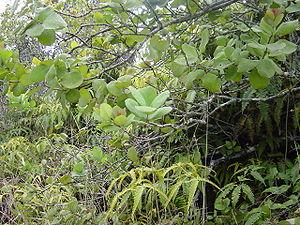
Santal est un nom vernaculaire ambigu désignant en français certains bois d'arbres appartenant principalement au genre Santalum, de la famille des Santalacées. Les arbres des espèces produisant ce type de bois poussent naturellement en Inde, au Népal, en Australie, en Nouvelle-Calédonie, au Vanuatu et à Hawaii. Ce bois est utilisé comme encens, en aromathérapie et en parfumerie, plutôt que comme bois de construction ou de charpente, bien que des temples aient été construits en santal en Inde et conservent leur arôme depuis des siècles.
Santalum est un genre de plantes ligneuses de la famille des Santalaceae, qui peuvent être des arbres ou des arbustes, et dont beaucoup d'espèces sont des parasites chlorophylliens. De nombreuses plantes de ce genre produisent un bois très aromatique, utilisé en parfumerie ou en herboristerie, parmi lesquelles le « bois de santal » dont le plus connu est le Santal blanc indien, d'origine asiatique, qui a été exploité presque jusqu'à l'extinction à l'état sauvage, et une espèce australienne largement cultivée, Santalum spicatum, qui offre une alternative moins chère.